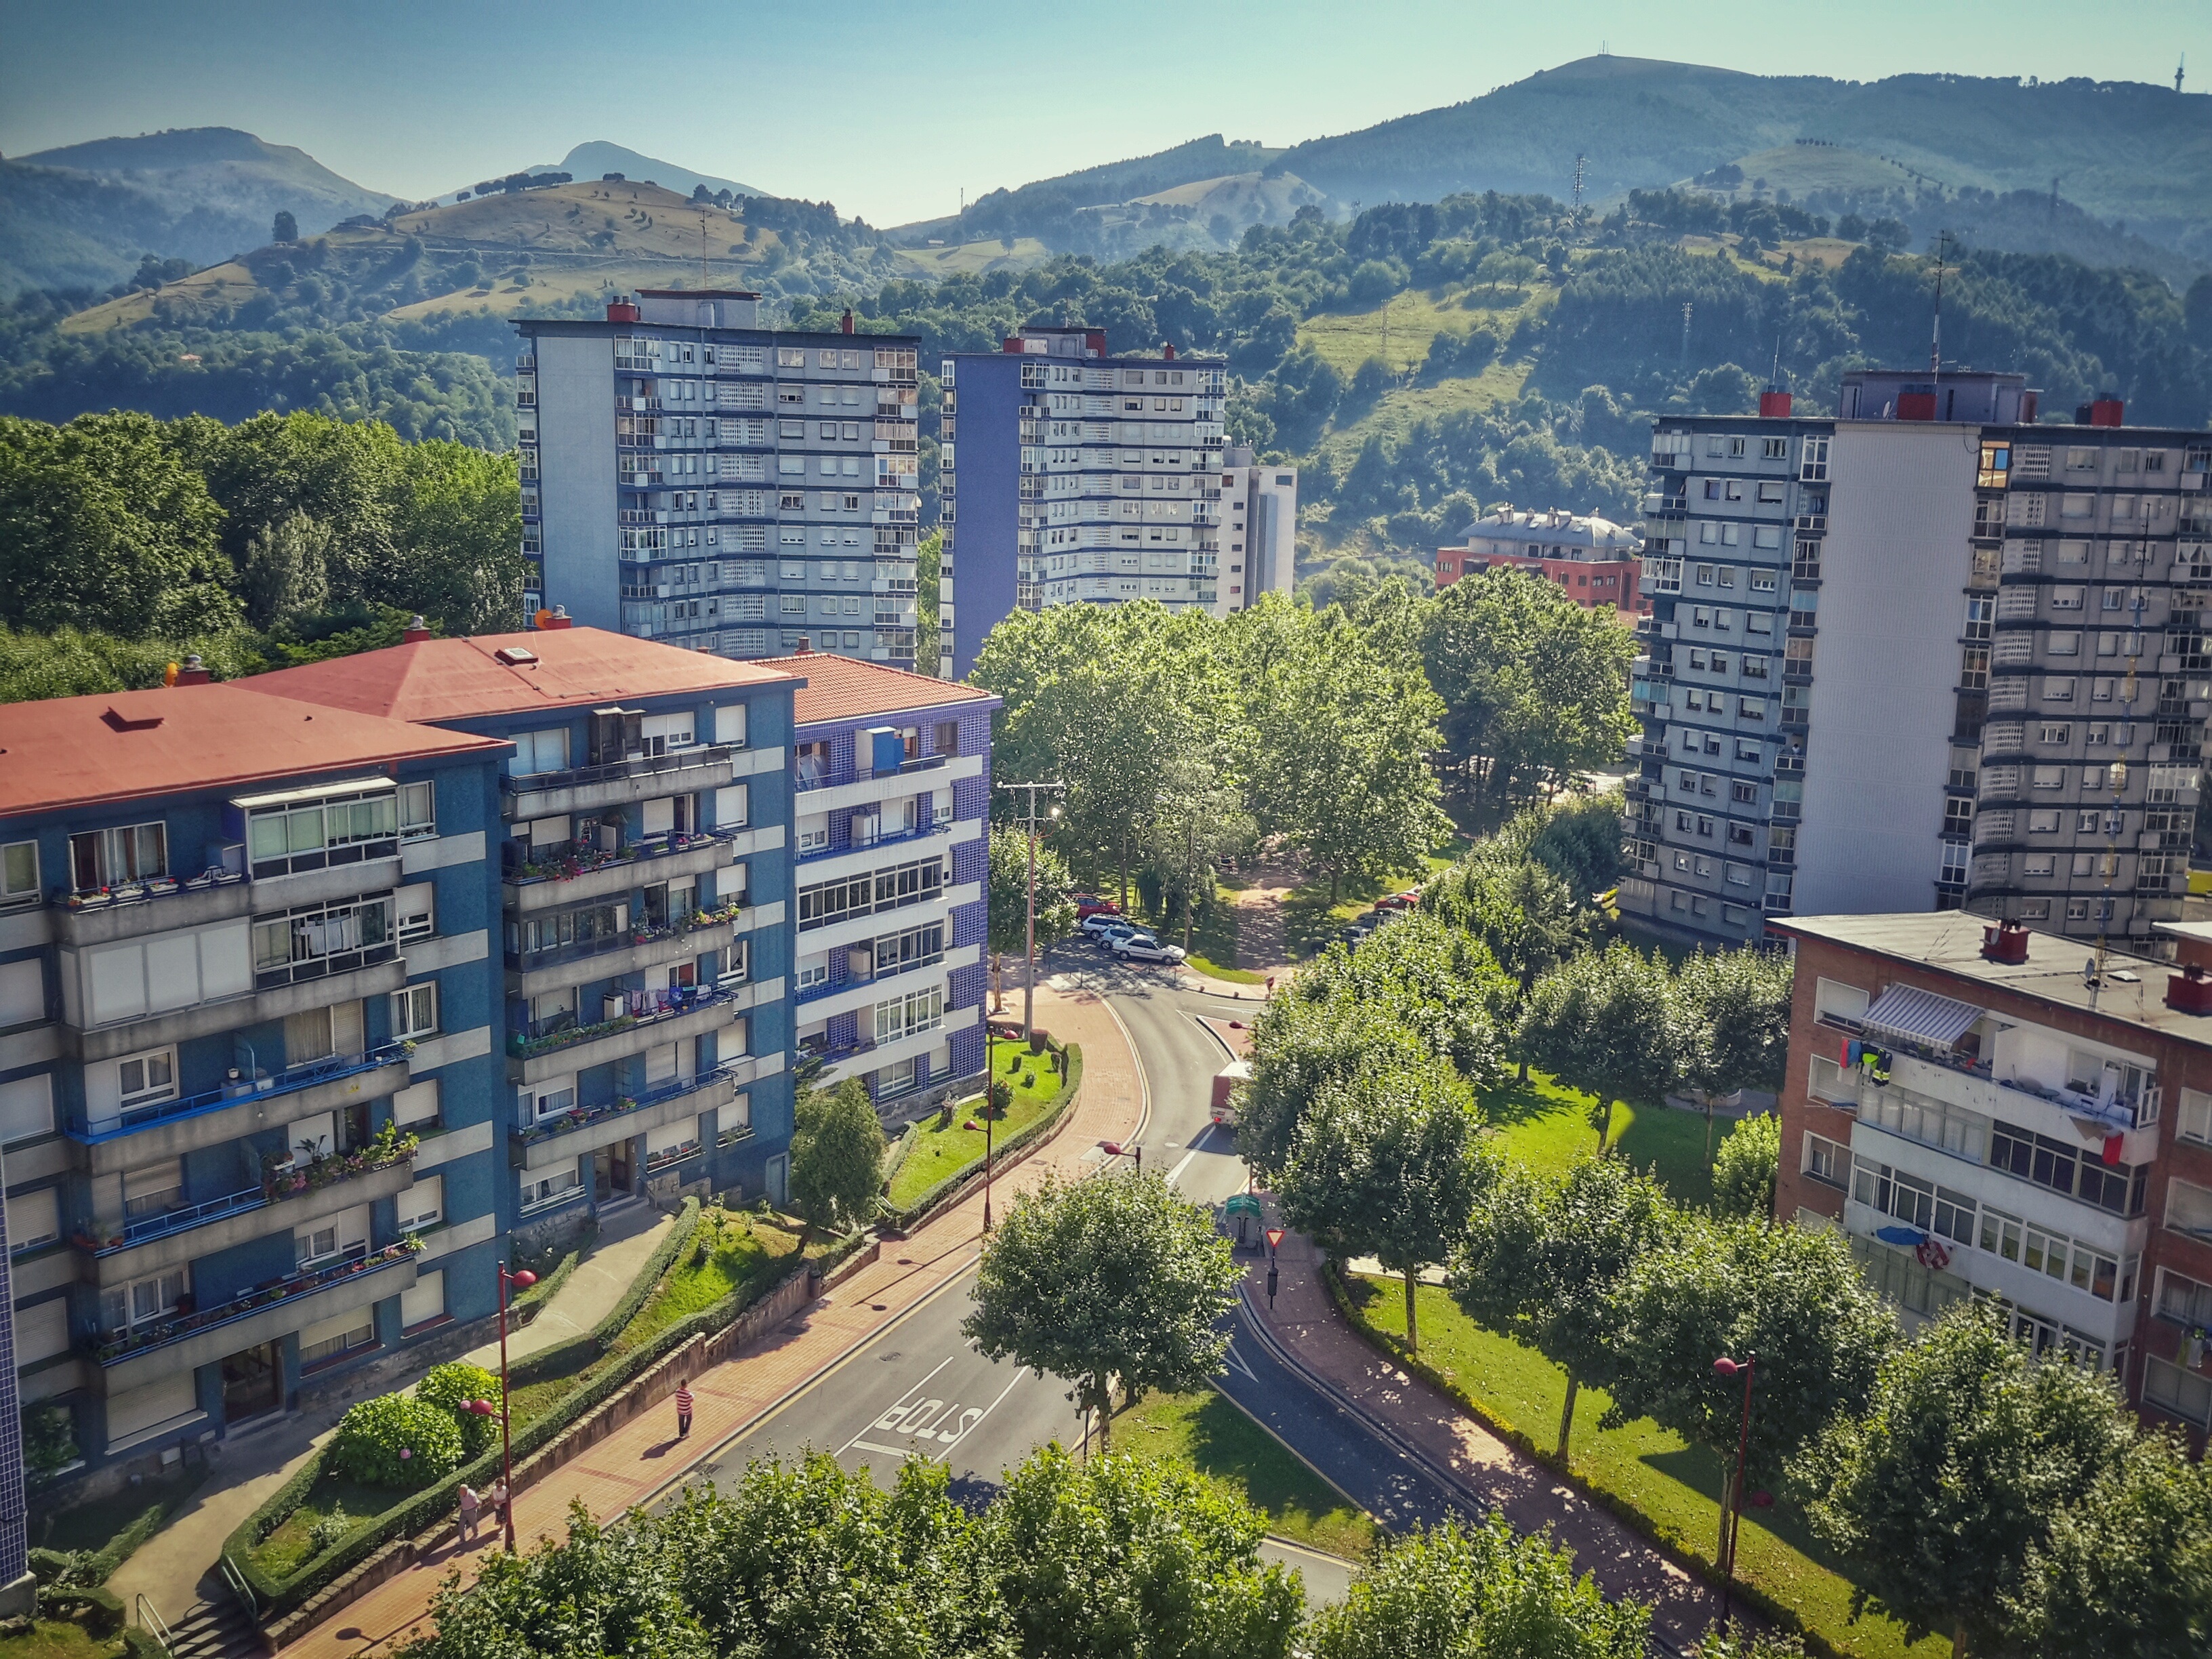
landscape, skyline, town, view, city, skyscraper, cityscape, downtown, suburb, landmark, property, apartment, tower block, buildings, mount, campus, estate, condominium, euskadi, neighbourhood, urban landscape, bird's eye view, aerial photography, urban area, residential area, human settlement, metropolitan area